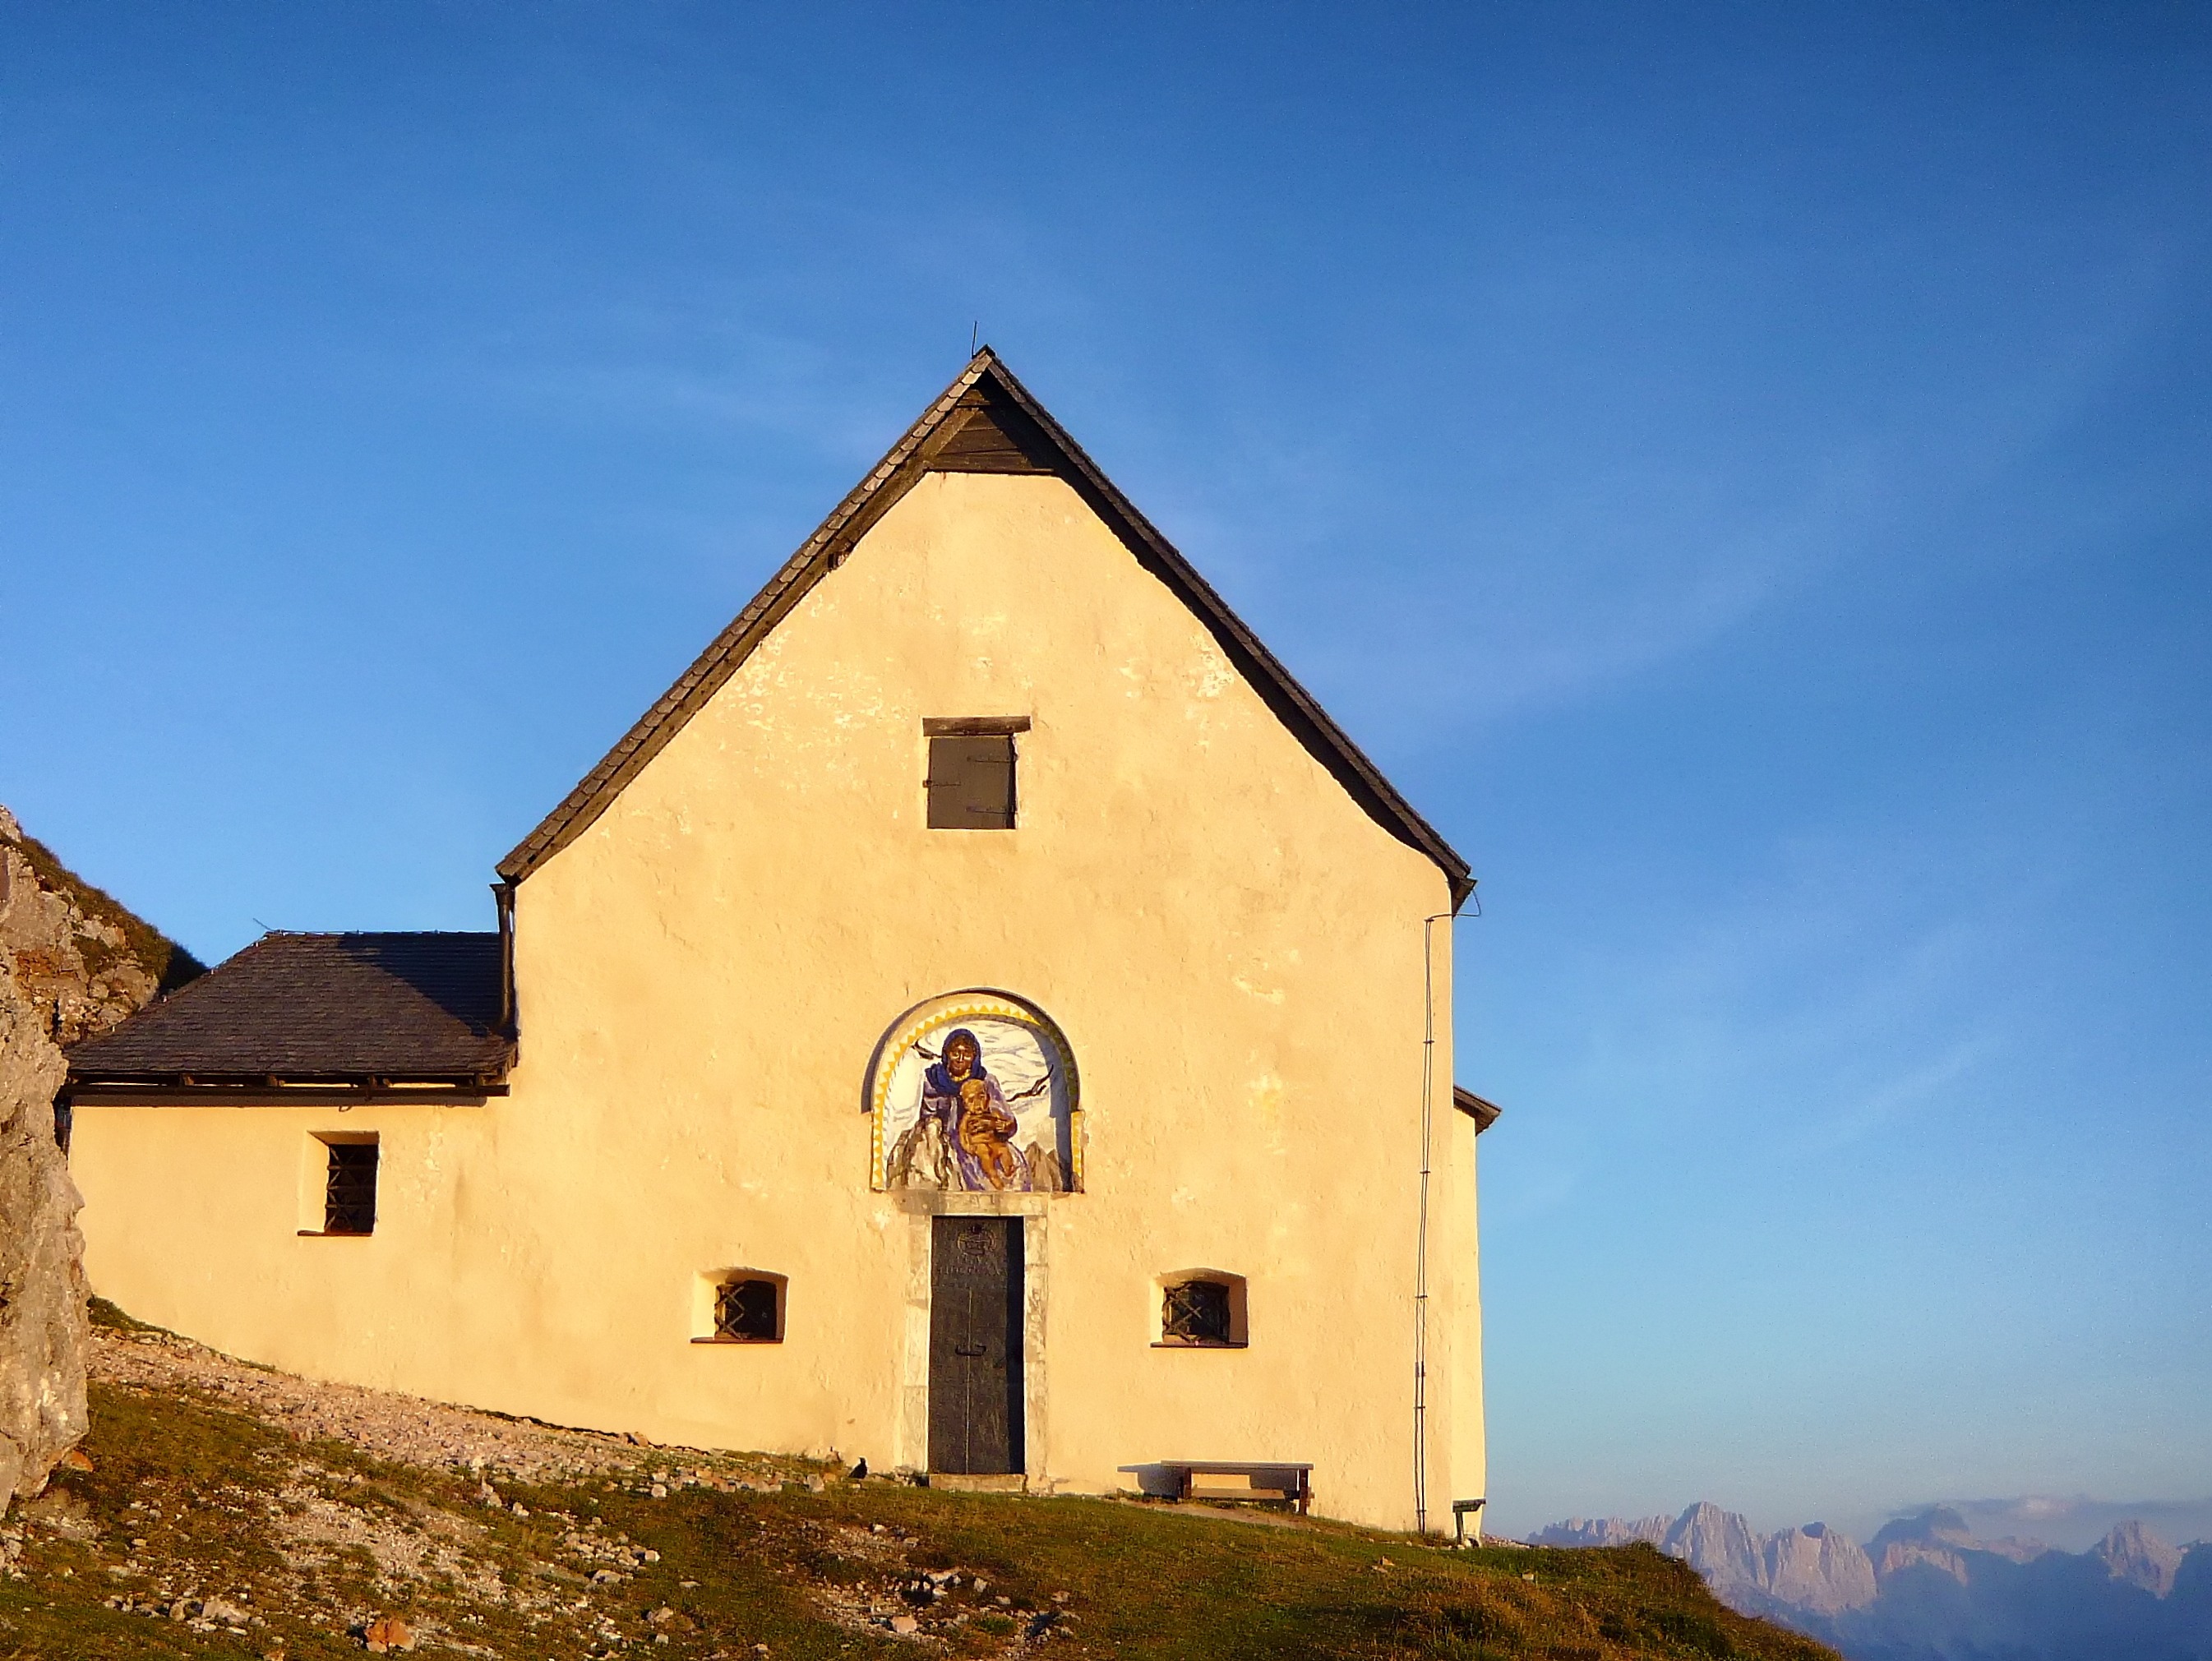
landscape, nature, mountain, sky, countryside, house, building, country, tower, scenic, church, chapel, place of worship, austria, outside, clouds, mountains, monastery, rural area, spanish missions in california, bad bleiburg